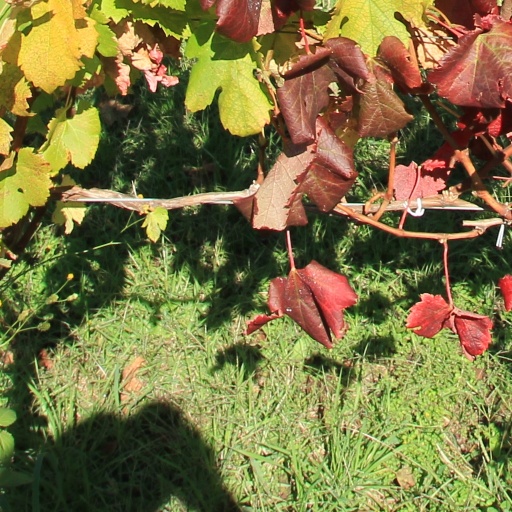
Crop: grape